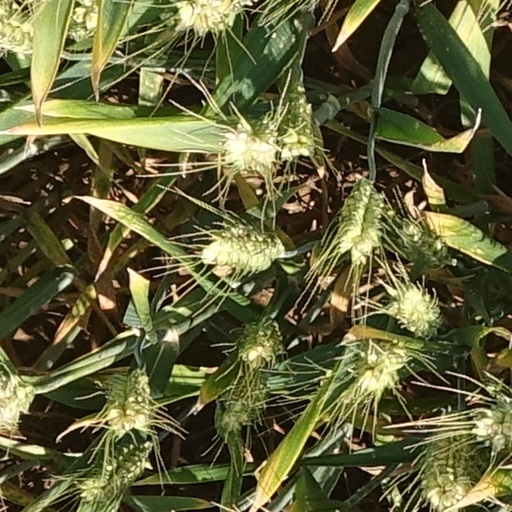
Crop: wheat